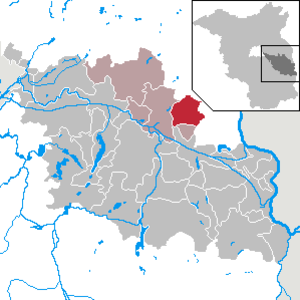
Jacobsdorf est une commune de l’arrondissement d'Oder-Spree, au Brandebourg, en Allemagne.